Tiit Terik

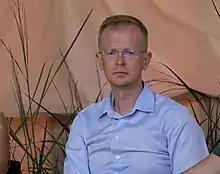
Tiit Terik at the Opinion Festival 2021 in Paide, Estonia

He is a member of the Harju District of the Defence League since 2010. He was then elected multiple times to the Tallinn City Council (2009; 2013; 2017). He was also a member of the Parliamentary Assembly of the Council of Europe (2018-2019).